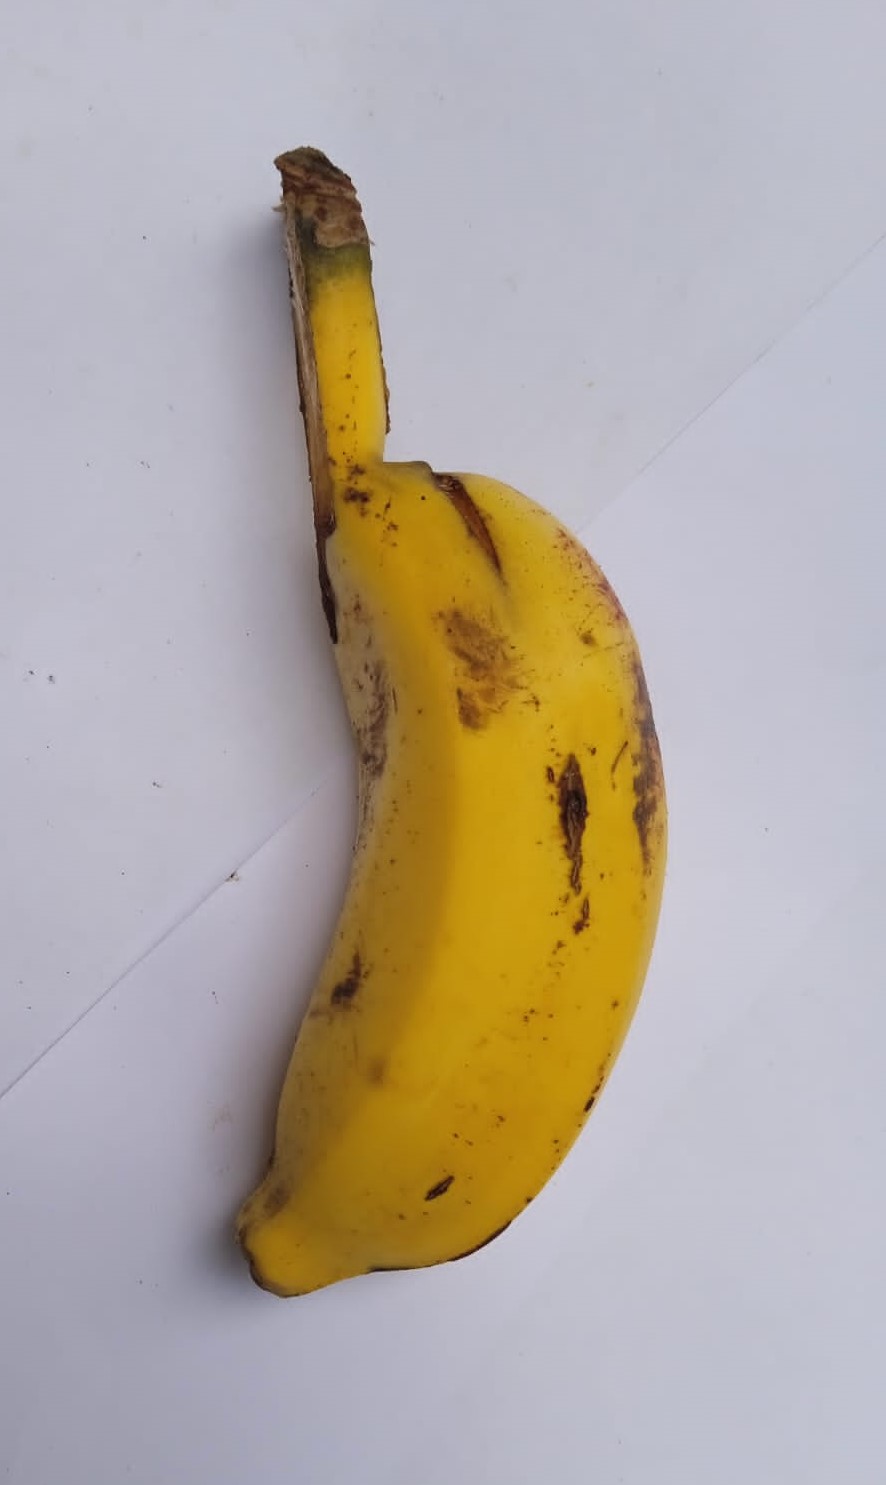
Fruit: banana
Condition: fresh